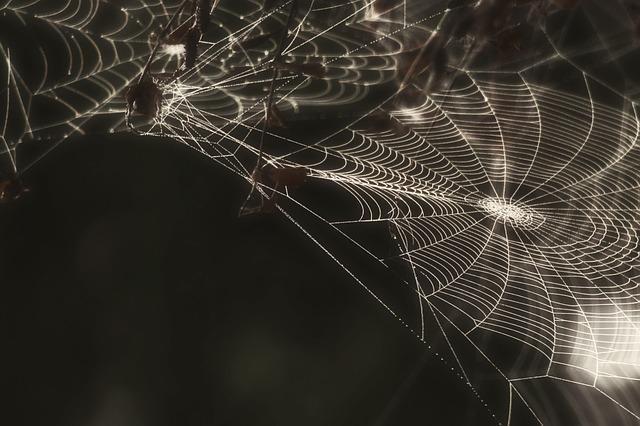
spider